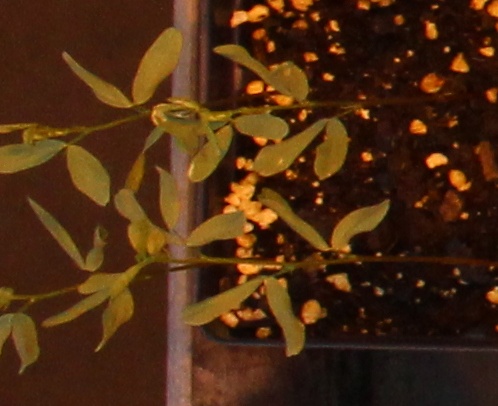
Label: Lentil